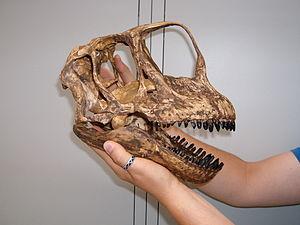
Crâne d'Europasaurus holgeri.